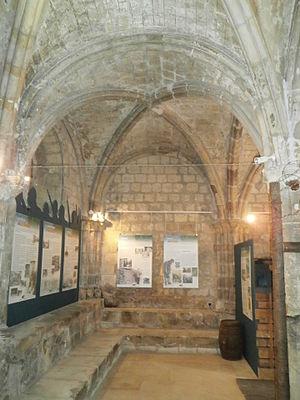
Abbaye Saint-Julien de Tours - voûtes de la salle capitulaire
L'abbaye de Saint-Julien, située à Tours dans le Vieux-Tours en France, est une ancienne abbaye bénédictine dont l'origine remonte au VIᵉ siècle.